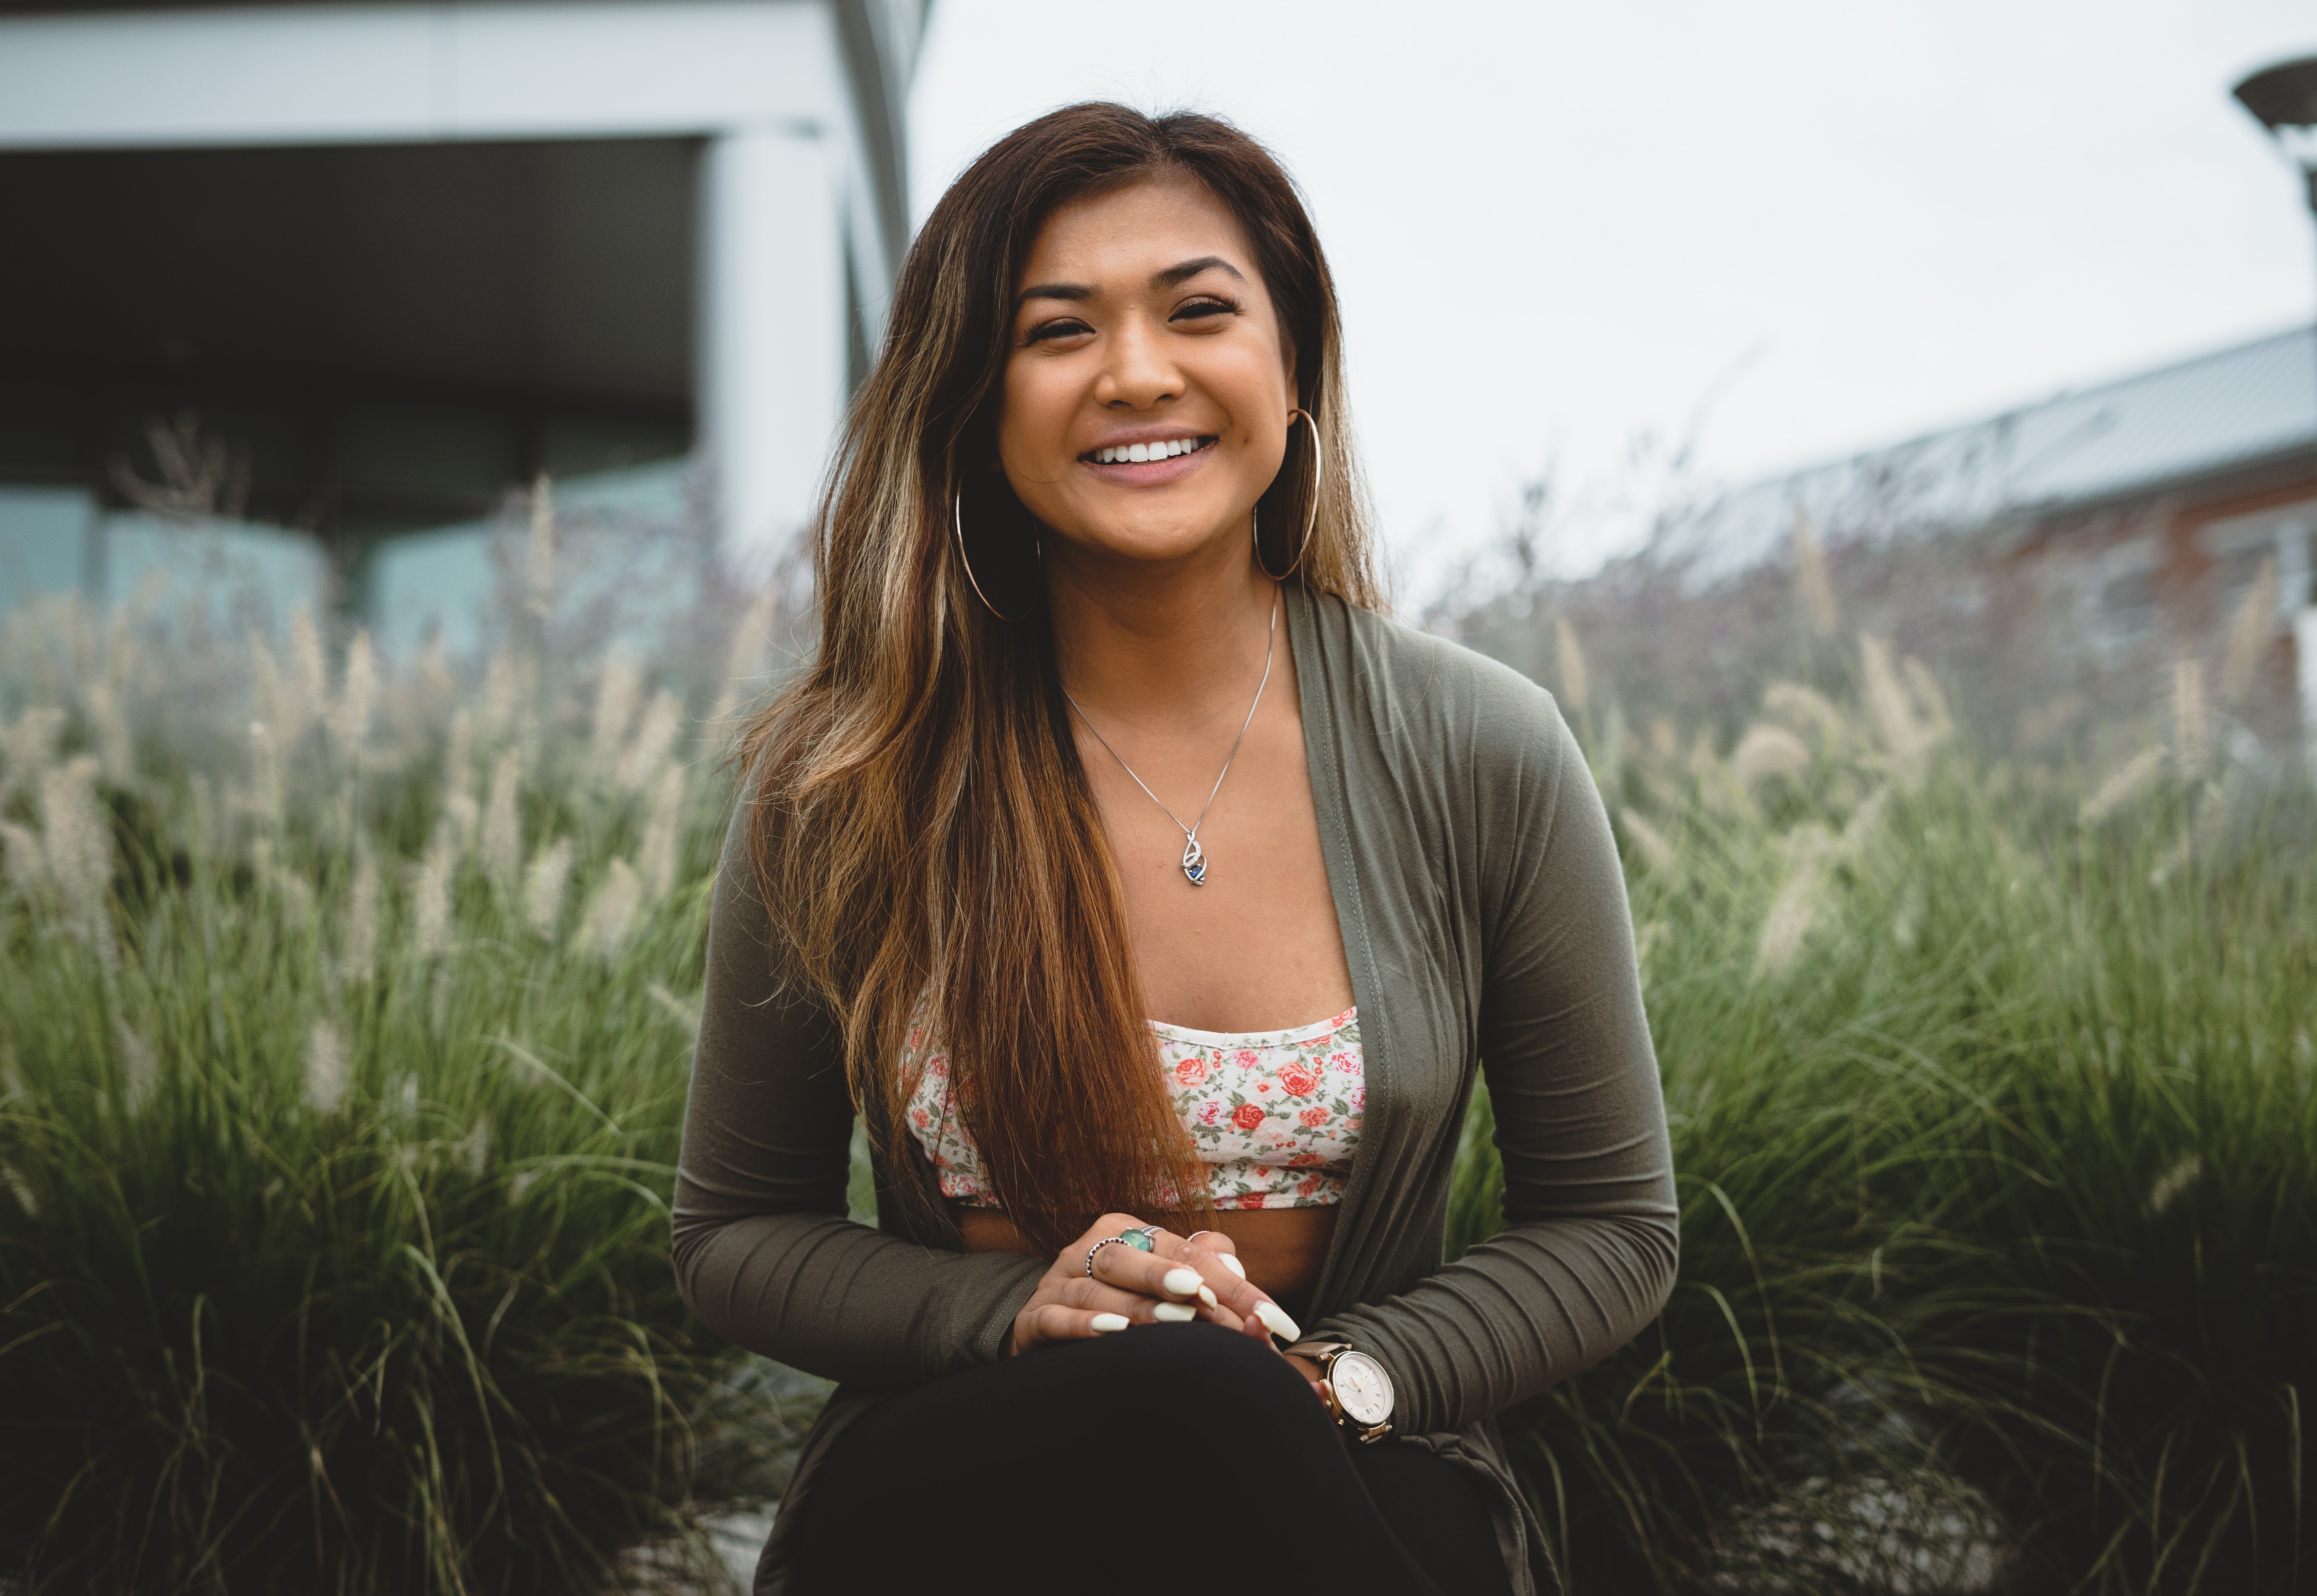
photograph, facial expression, beauty, girl, smile, lady, photography, photo shoot, black hair, fun, long hair, grass, happiness, tree, brown hair, portrait photography, plant